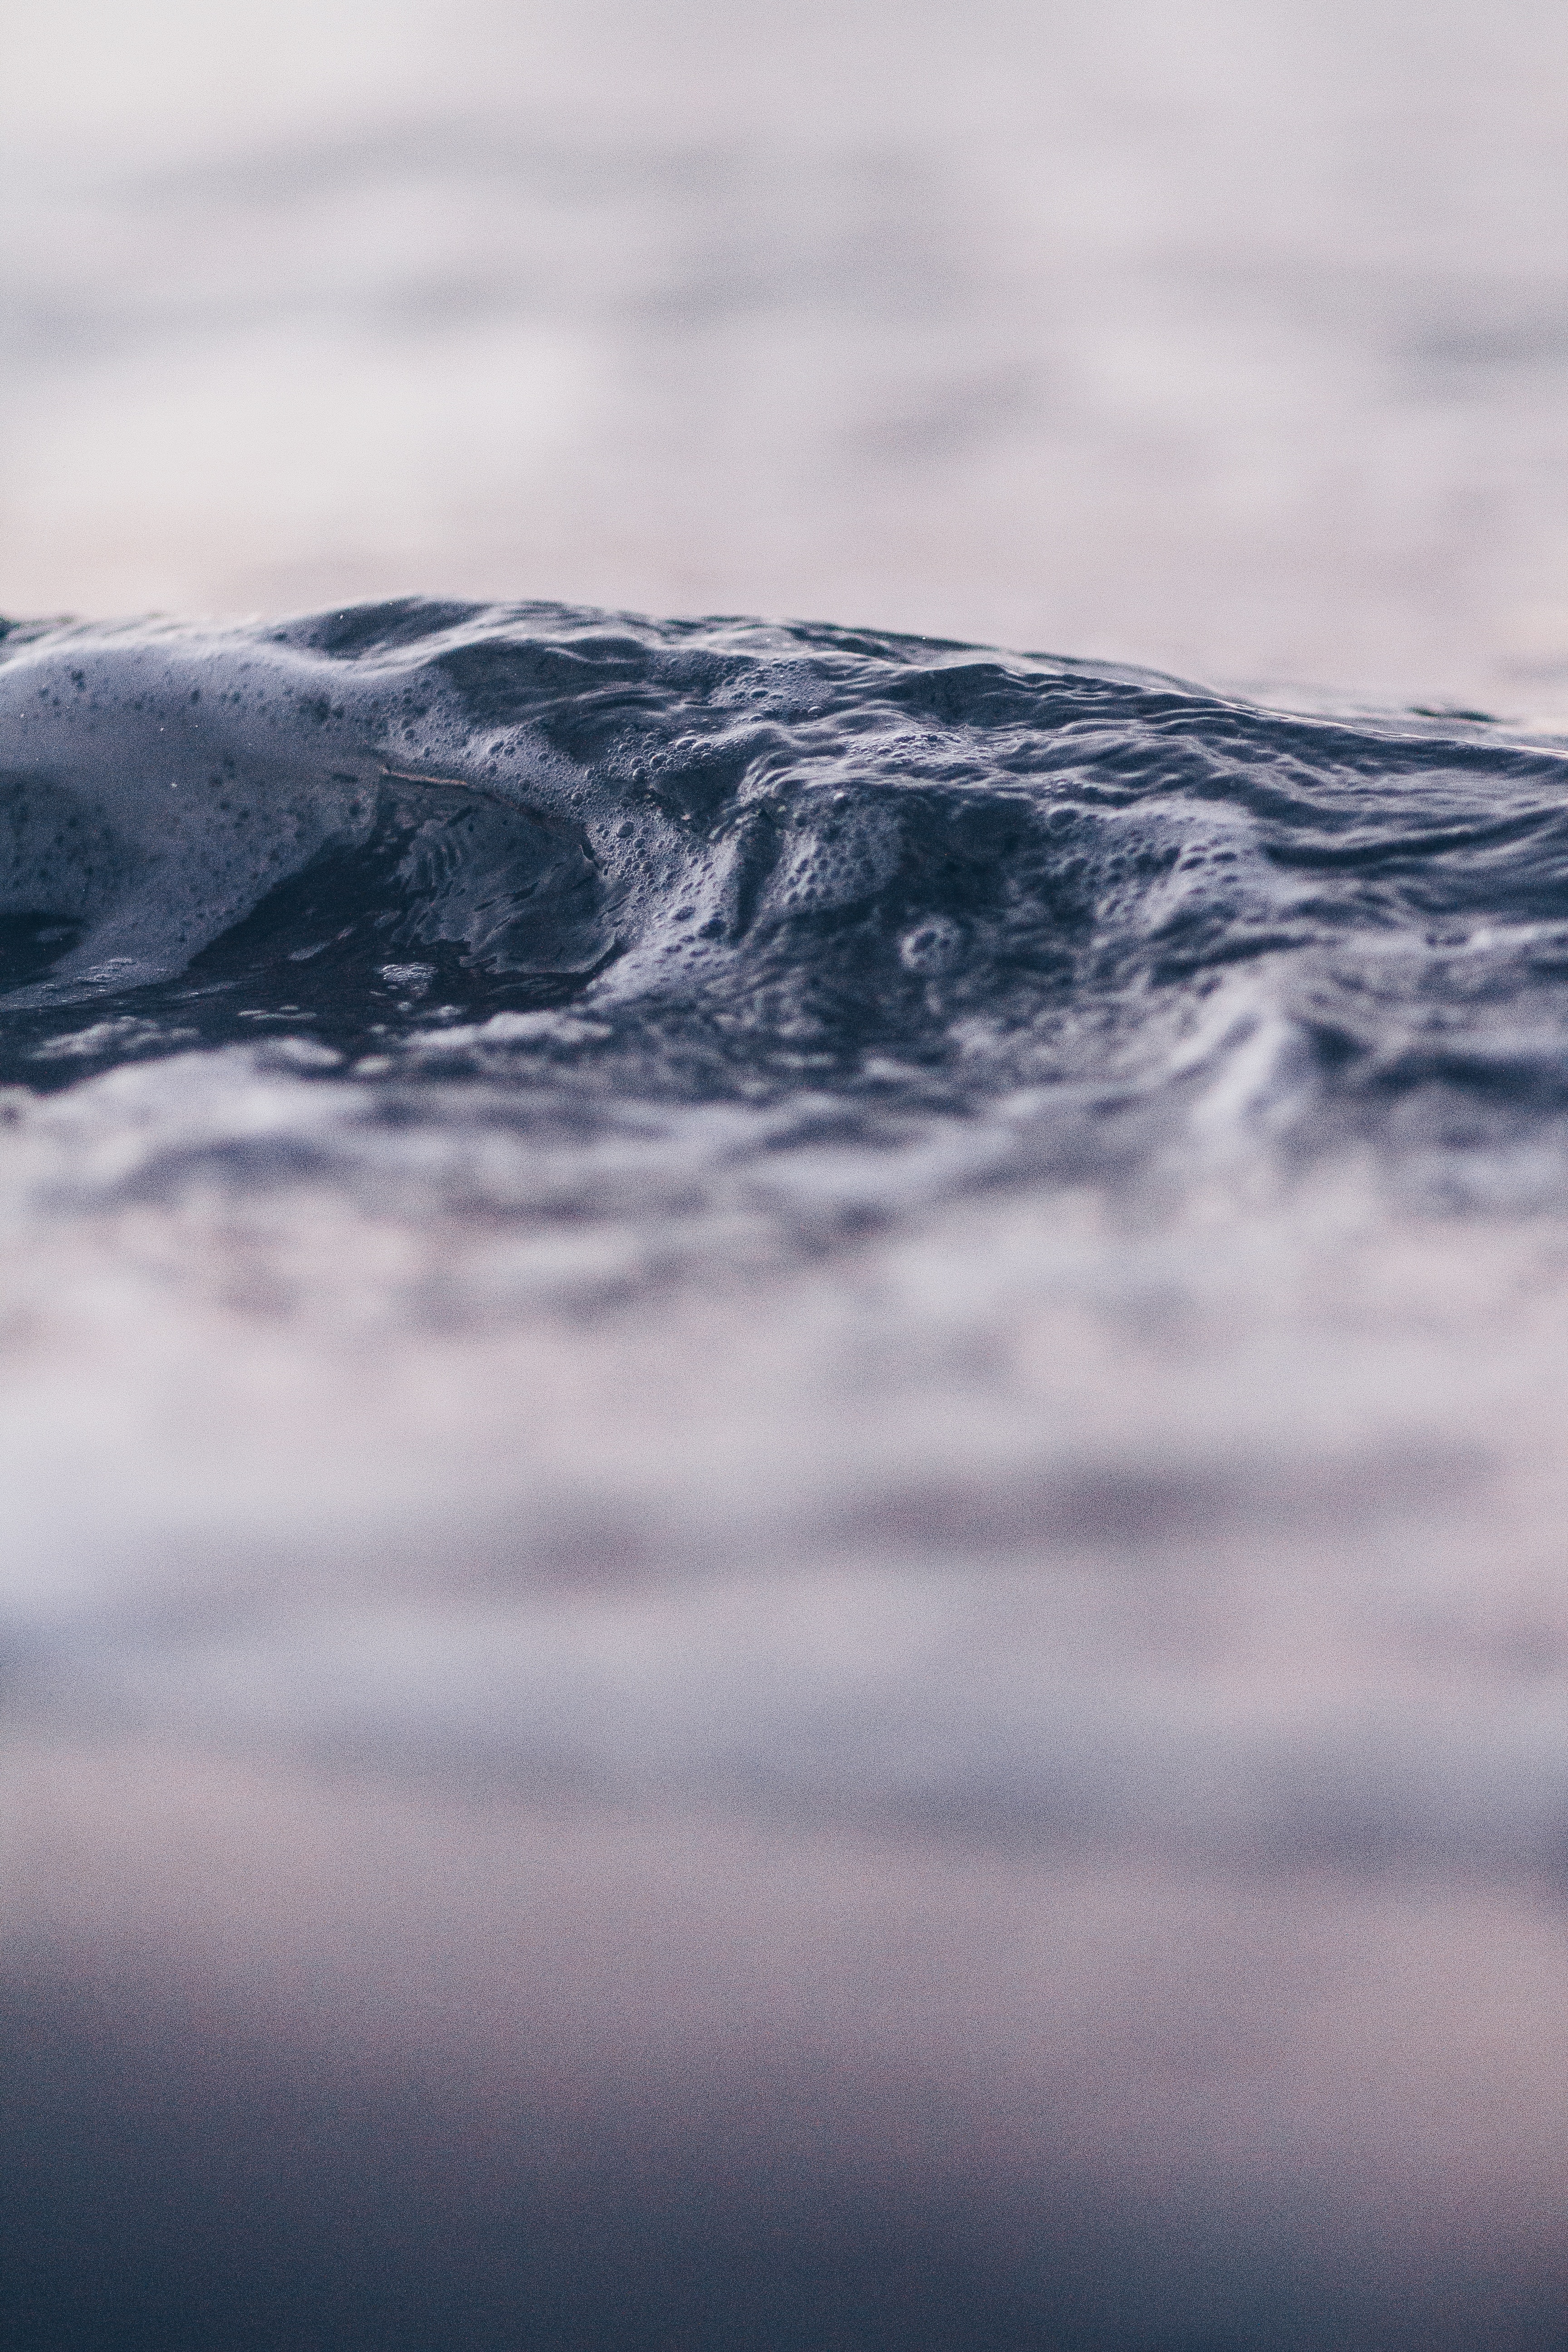
landscape, sea, water, ocean, horizon, mountain, cloud, sky, sunlight, morning, hill, wave, atmosphere, daytime, ice, reflection, calm, arctic, fell, loch, freezing, meteorological phenomenon, atmosphere of earth, computer wallpaper, glacial landform, wind wave